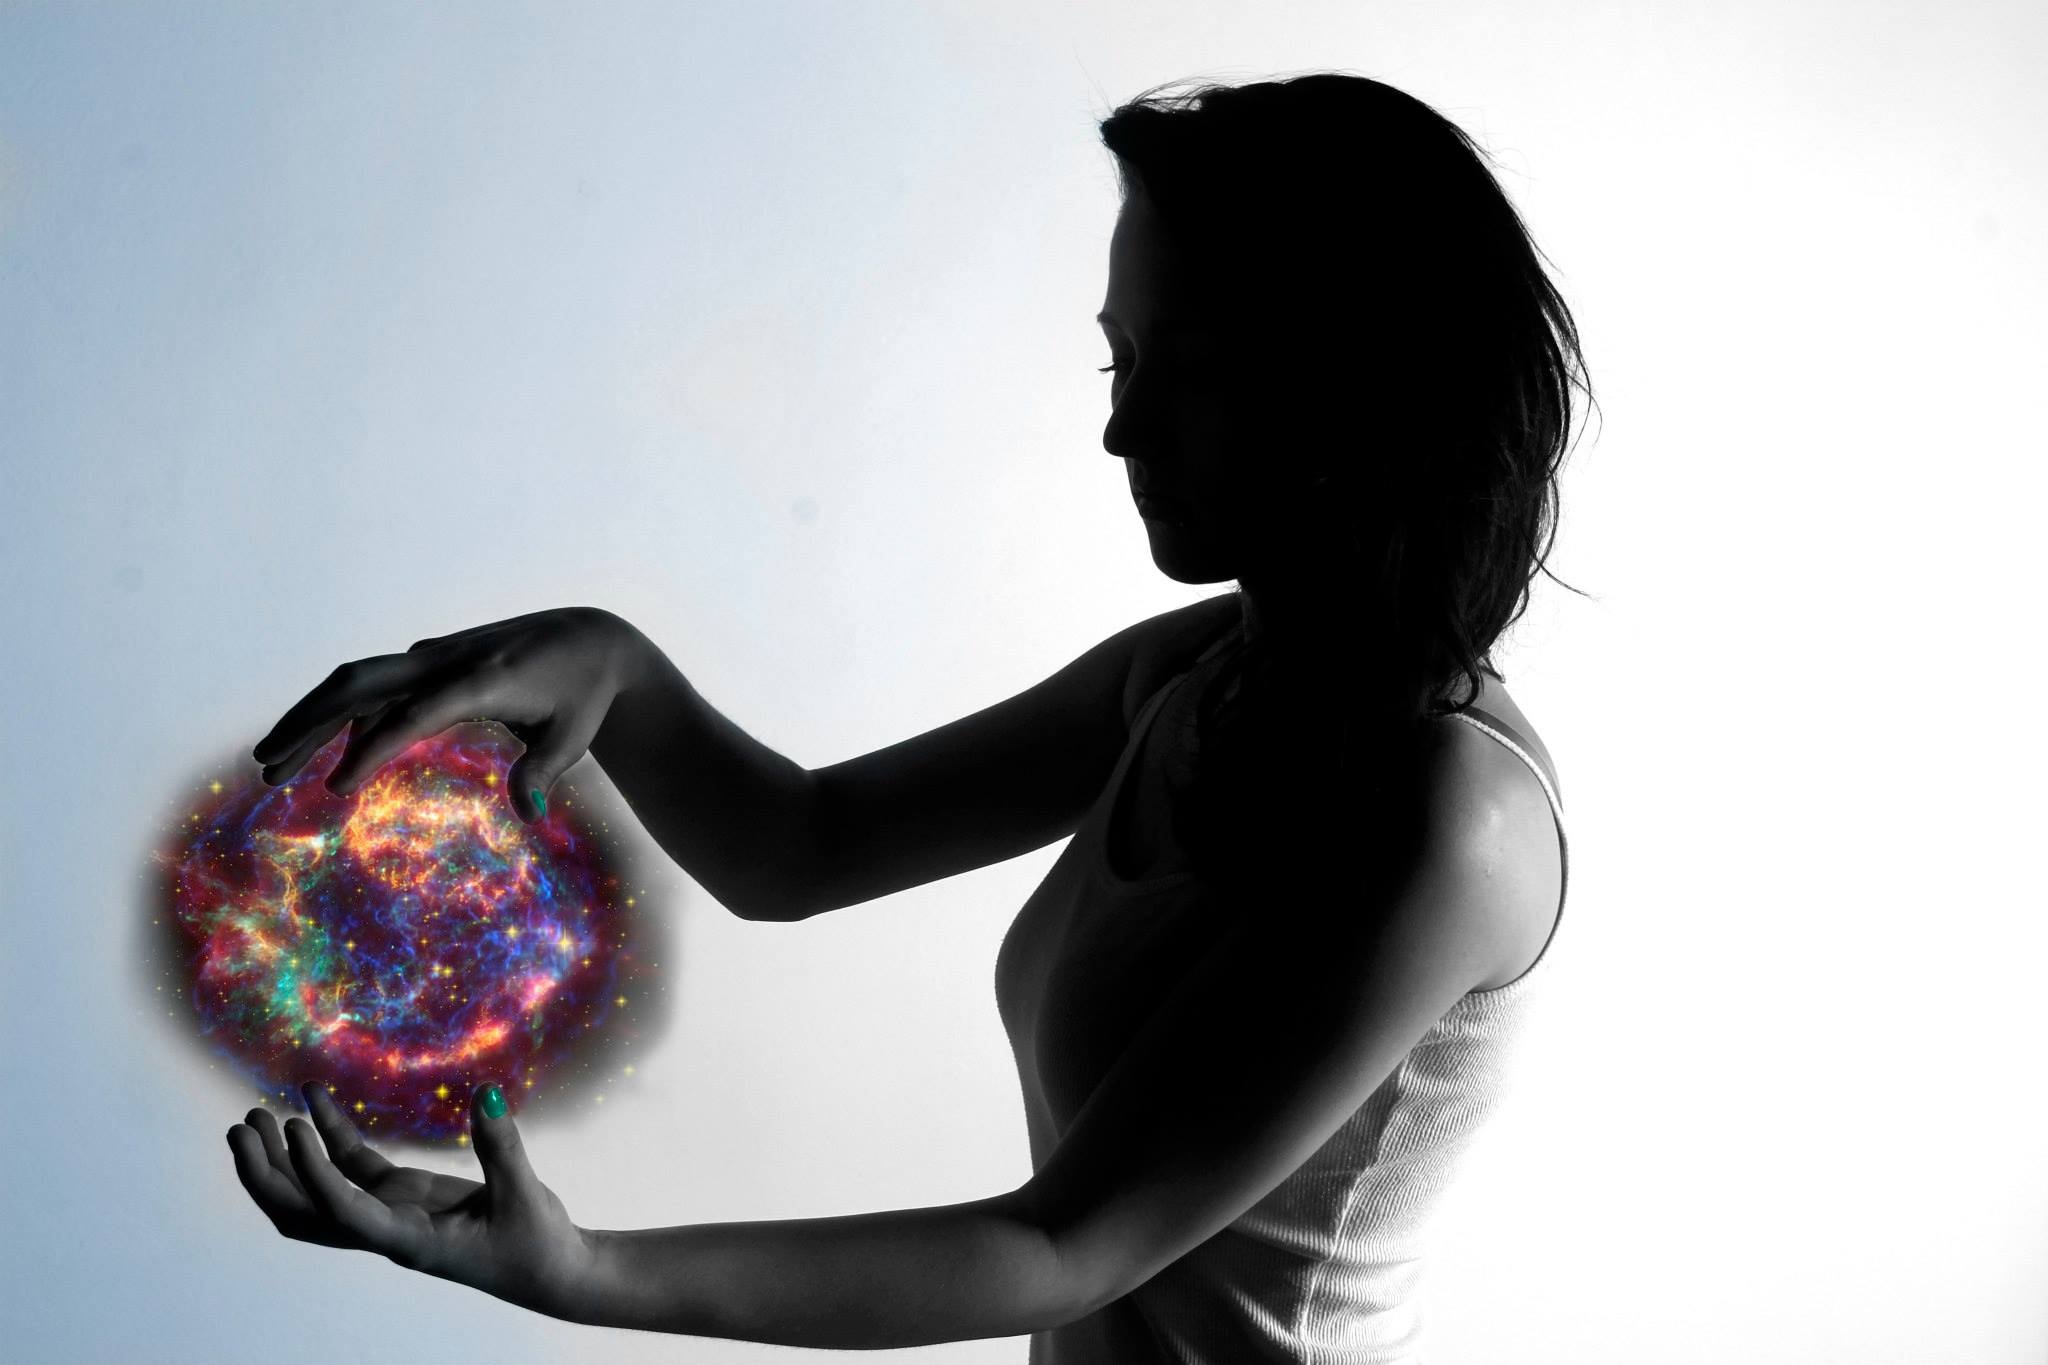
hand, silhouette, girl, dark, brunette, studio, fire, black, arm, lights, burning, assembly, magic, colored, flames, photo shoot, sense